Terry-Thomas

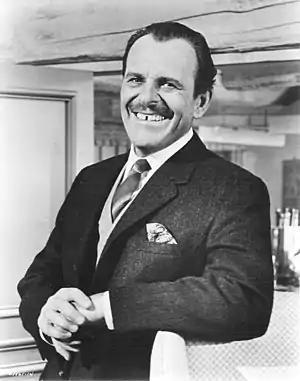
Terry-Thomas in "Where Were You When the Lights Went Out?" (1968)

Terry-Thomas (born Thomas Terry Hoar Stevens; 10 July 1911 – 8 January 1990) was an English character actor and comedian who became internationally known through his films during the 1950s and 1960s. He often portrayed disreputable members of the upper classes, especially cads, toffs and bounders, using his distinctive voice; his costume and props tended to include a monocle, waistcoat and cigarette holder. His striking dress sense was set off by a gap between his two upper front teeth.